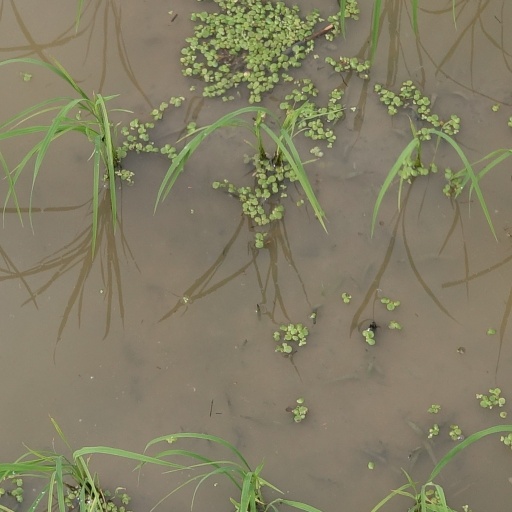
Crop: rice